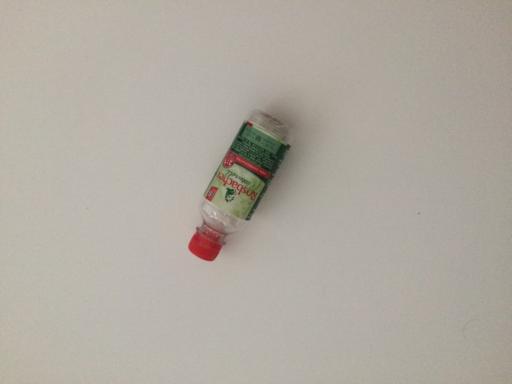
Waste category: plastic